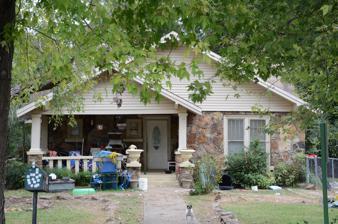
Building: Fred Hall House
Country: United States of America
Year built: 1930
Historic house in Arkansas, United States United States historic place Fred Hall House U.S. National Register of Historic Places Location in Arkansas Show map of Arkansas Location in United States Show map of the United States Location Jct. of 2nd and W. Searcy Sts., Kensett, Arkansas Coordinates 35°13′58″N 91°40′7″W / 35.23278°N 91.66861°W / 35.23278; -91.66861 Area less than one acre Built 1930 ( 1930 ) Built by Fred Hall Architectural style Bungalow / American craftsman MPS White County MPS NRHP reference No. 91001222 Added to NRHP September 5, 1991 The Fred Hall House is a historic house at 2nd and West Searcy Streets in Kensett, Arkansas .  It is a 1 + 1 ⁄ 2 -story wood-frame structure, finished in stone and composition shingles.  It has a cross-gable roof configuration, with a gabled porch projecting from the left front.  It is supported by sloping square wooden columns, and has exposed rafters.  Built in 1930, it is a good local example of Craftsman architecture. The house was listed on the National Register of Historic Places in 1991. See also National Register of Historic Places listings in White County, Arkansas References